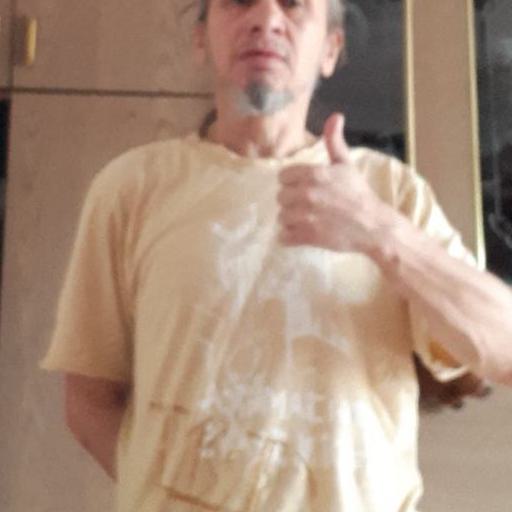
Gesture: like